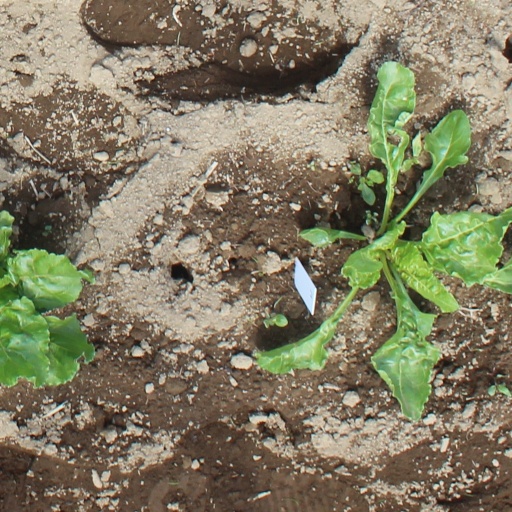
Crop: sugar beet